California Lutheran University

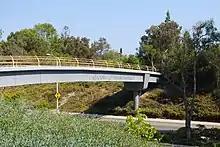

The university has an admission rate of 62 percent (2010). Enrolled students had an SAT Critical Reading range of 490–580, SAT Math range of 510–610, and a SAT Writing range of 490–590. The average high school GPA was 3.8. For admission, the university requires an interview, essay, previous school transcripts, GPA and SAT or ACT scores, as well as TOEFL scores for international students. The university assesses its own entrance difficulty level as moderately difficult.